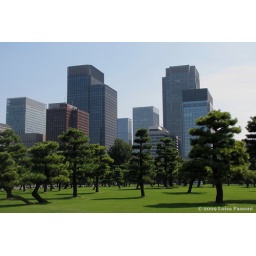
Skyscrapers and pine trees in central Tokyo